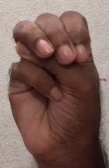
ASL sign: M